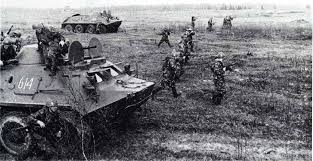
Label: BTR-60